212th Coast Artillery (United States)

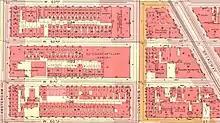
Armory in New York City on a 1950s map

Originally organized as 12th New York Volunteer Infantry in 1859, broken up into Pioneer Infantry 4 January 1918.